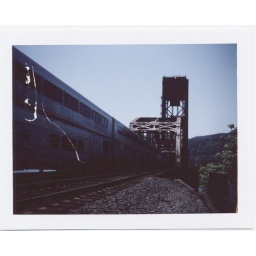
amtrack train over BNSF bridge in north portland